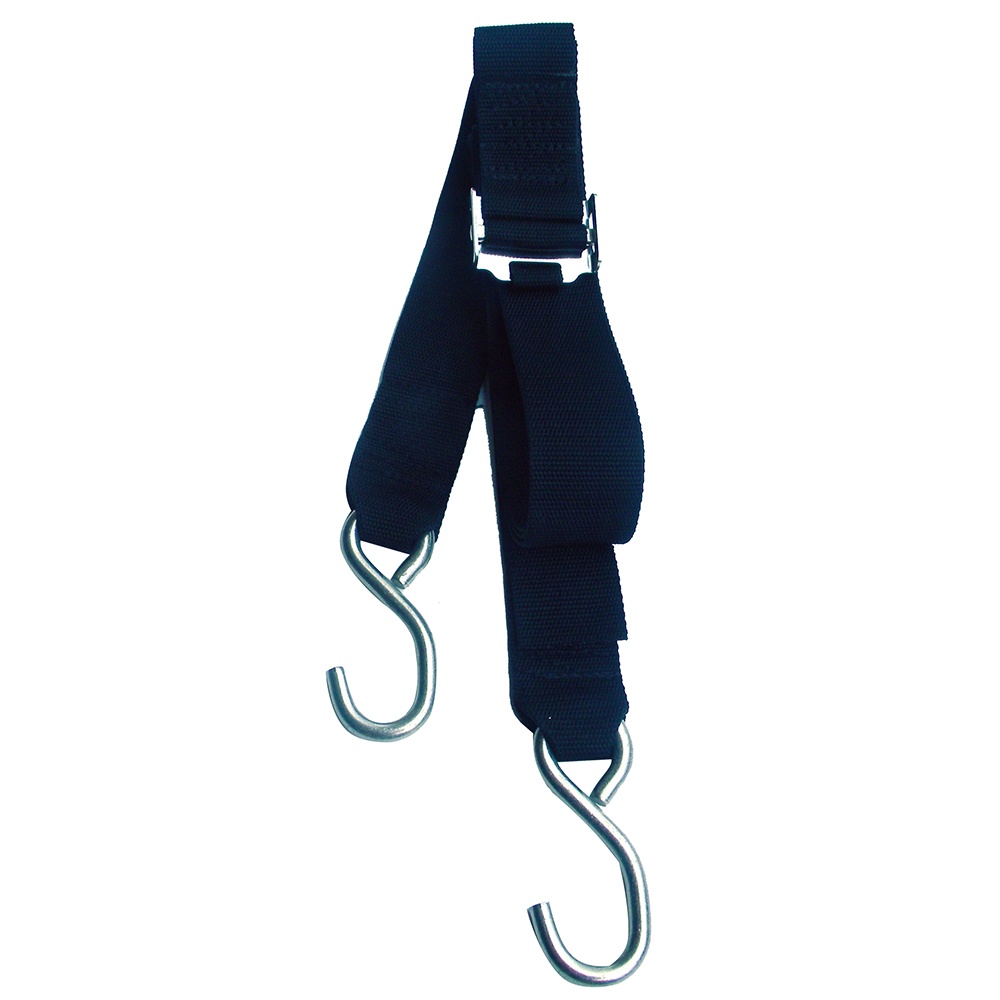
Rod Saver Stainless Steel Roller Buckle Gunwale Tie-Down - 2" x 13
Stainless Steel Roller Buckle Gunwale Tie-Down - 2" x 13' This is a 2" x 13' Stainless Steel Roller Gunwale Tie-down. This tie-down features a roller buckle for simple cinching that holds extremely tight. This economical style gunwale features stainless steel roller buckle and two stainless steel S Hooks. 1,200 lb. capacity. Specifications: Length (Feet): 13' Diameter (Inches): 2"
Brand: Rod Saver
Category: Vehicles & Parts > Vehicle Parts & Accessories > Vehicle Storage & Cargo > Motor Vehicle Trailers > Boat Trailers